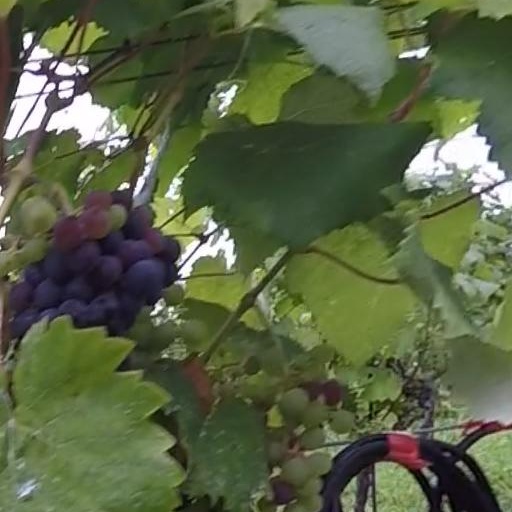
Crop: grape